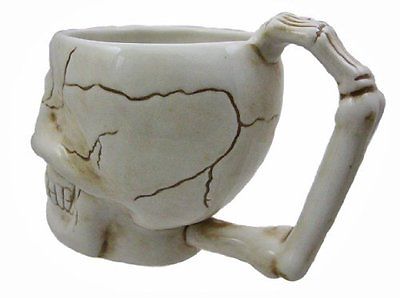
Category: mug